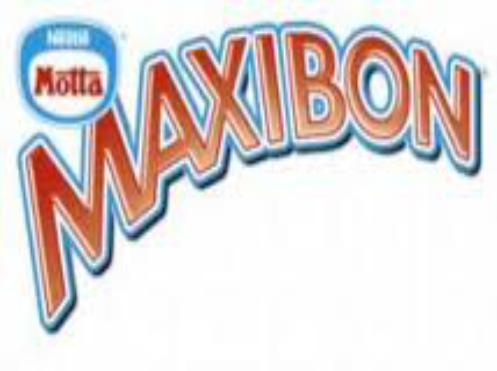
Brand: Maxibon
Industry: Food